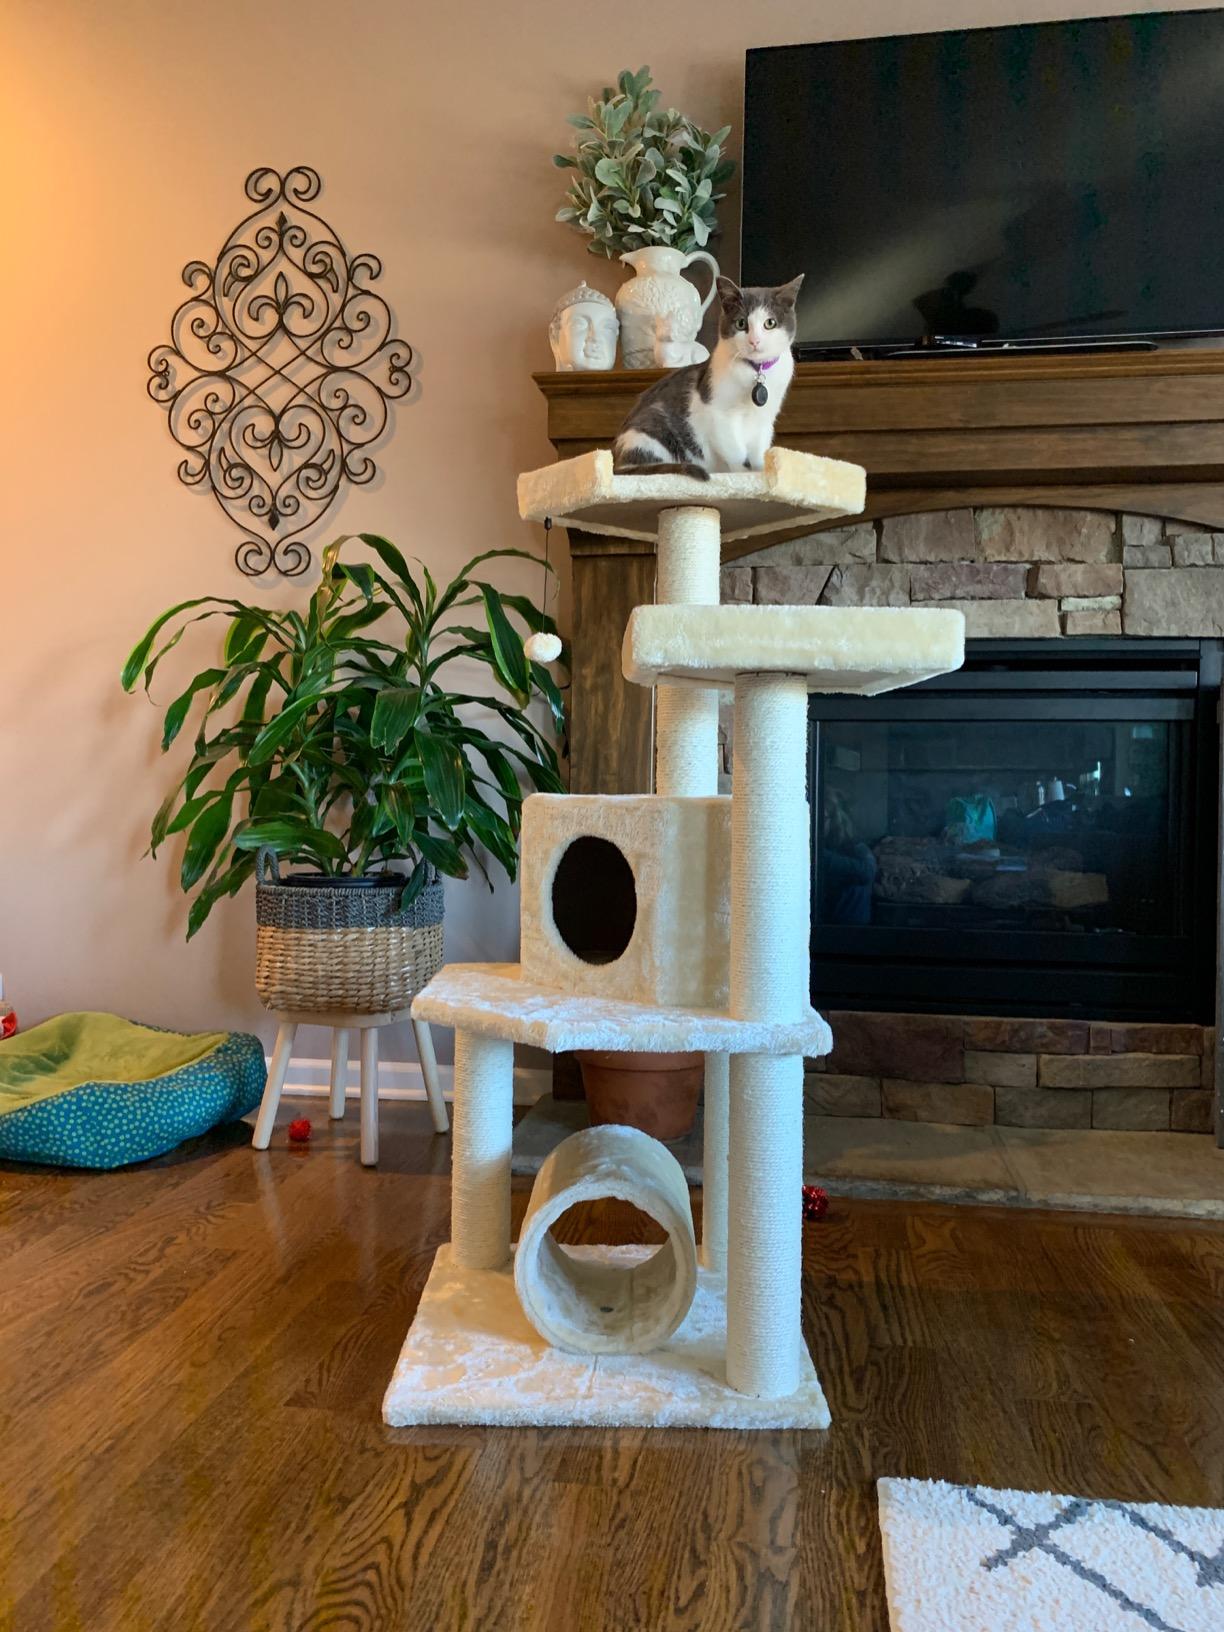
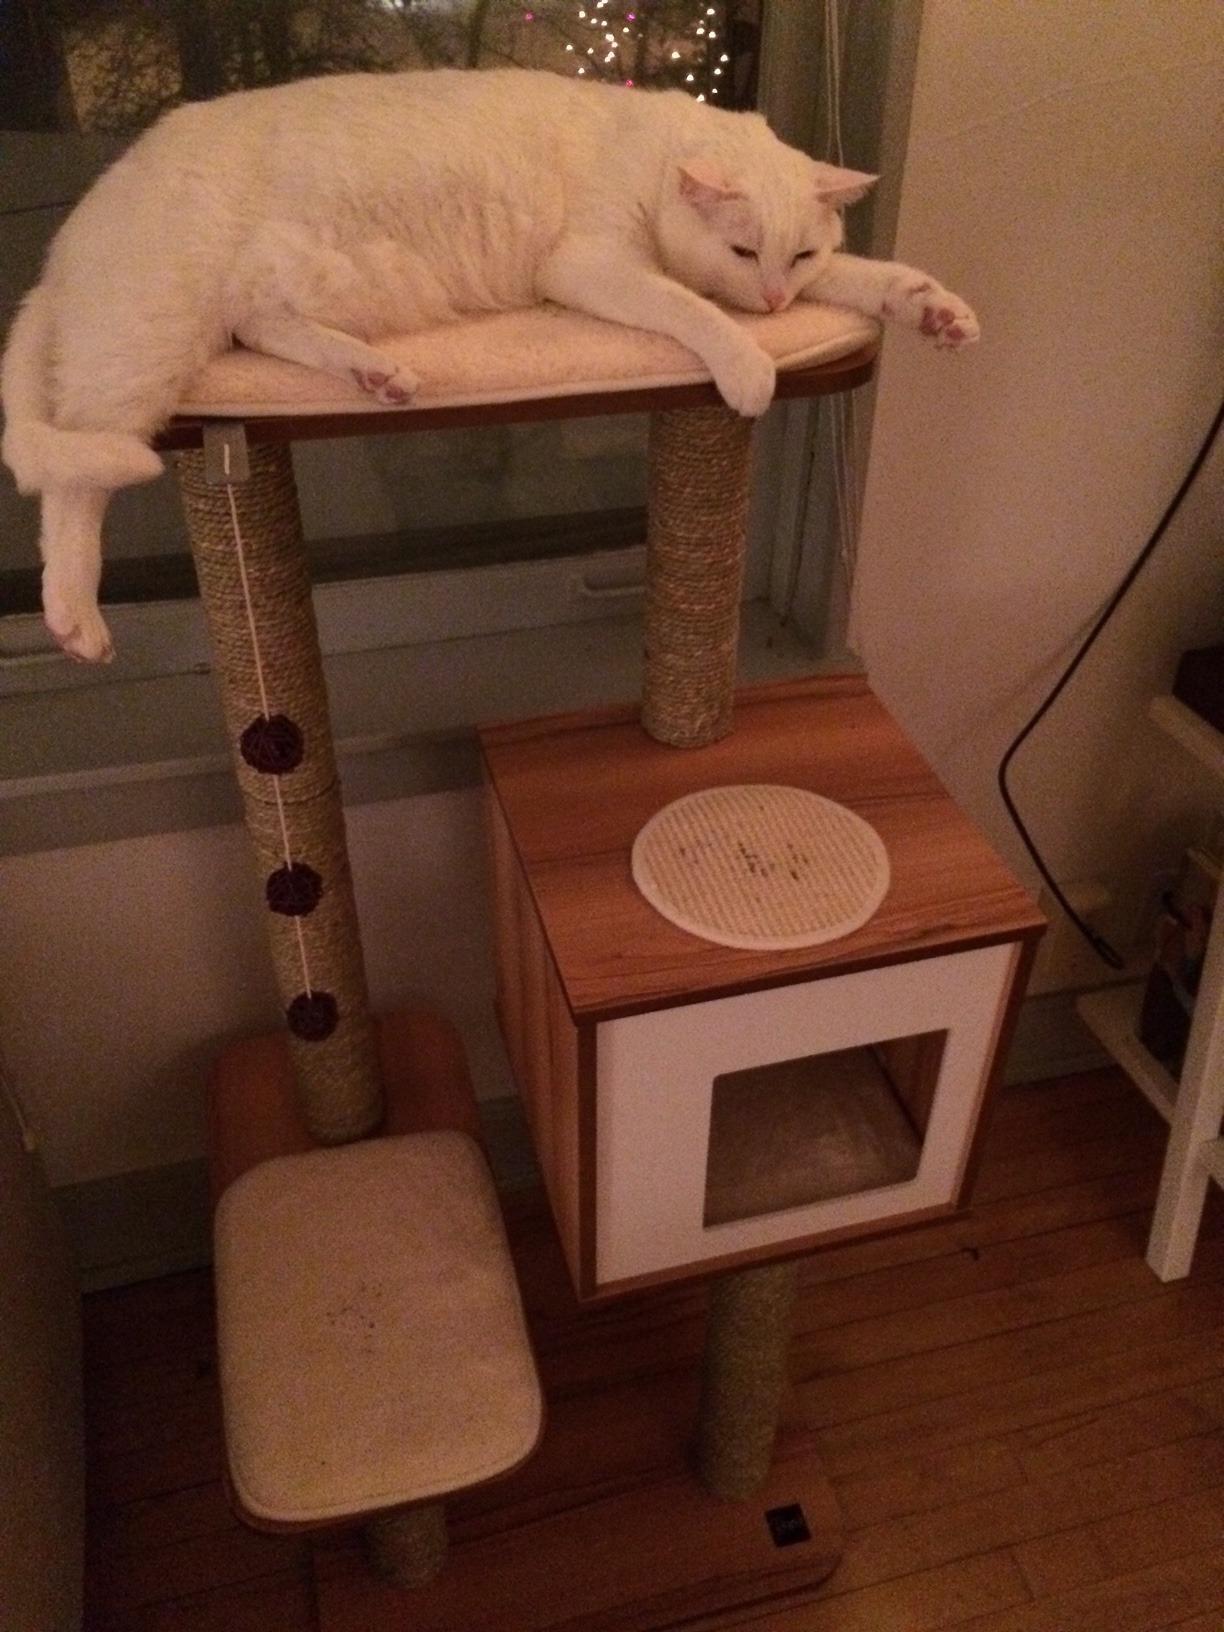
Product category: items_cat tree
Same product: no